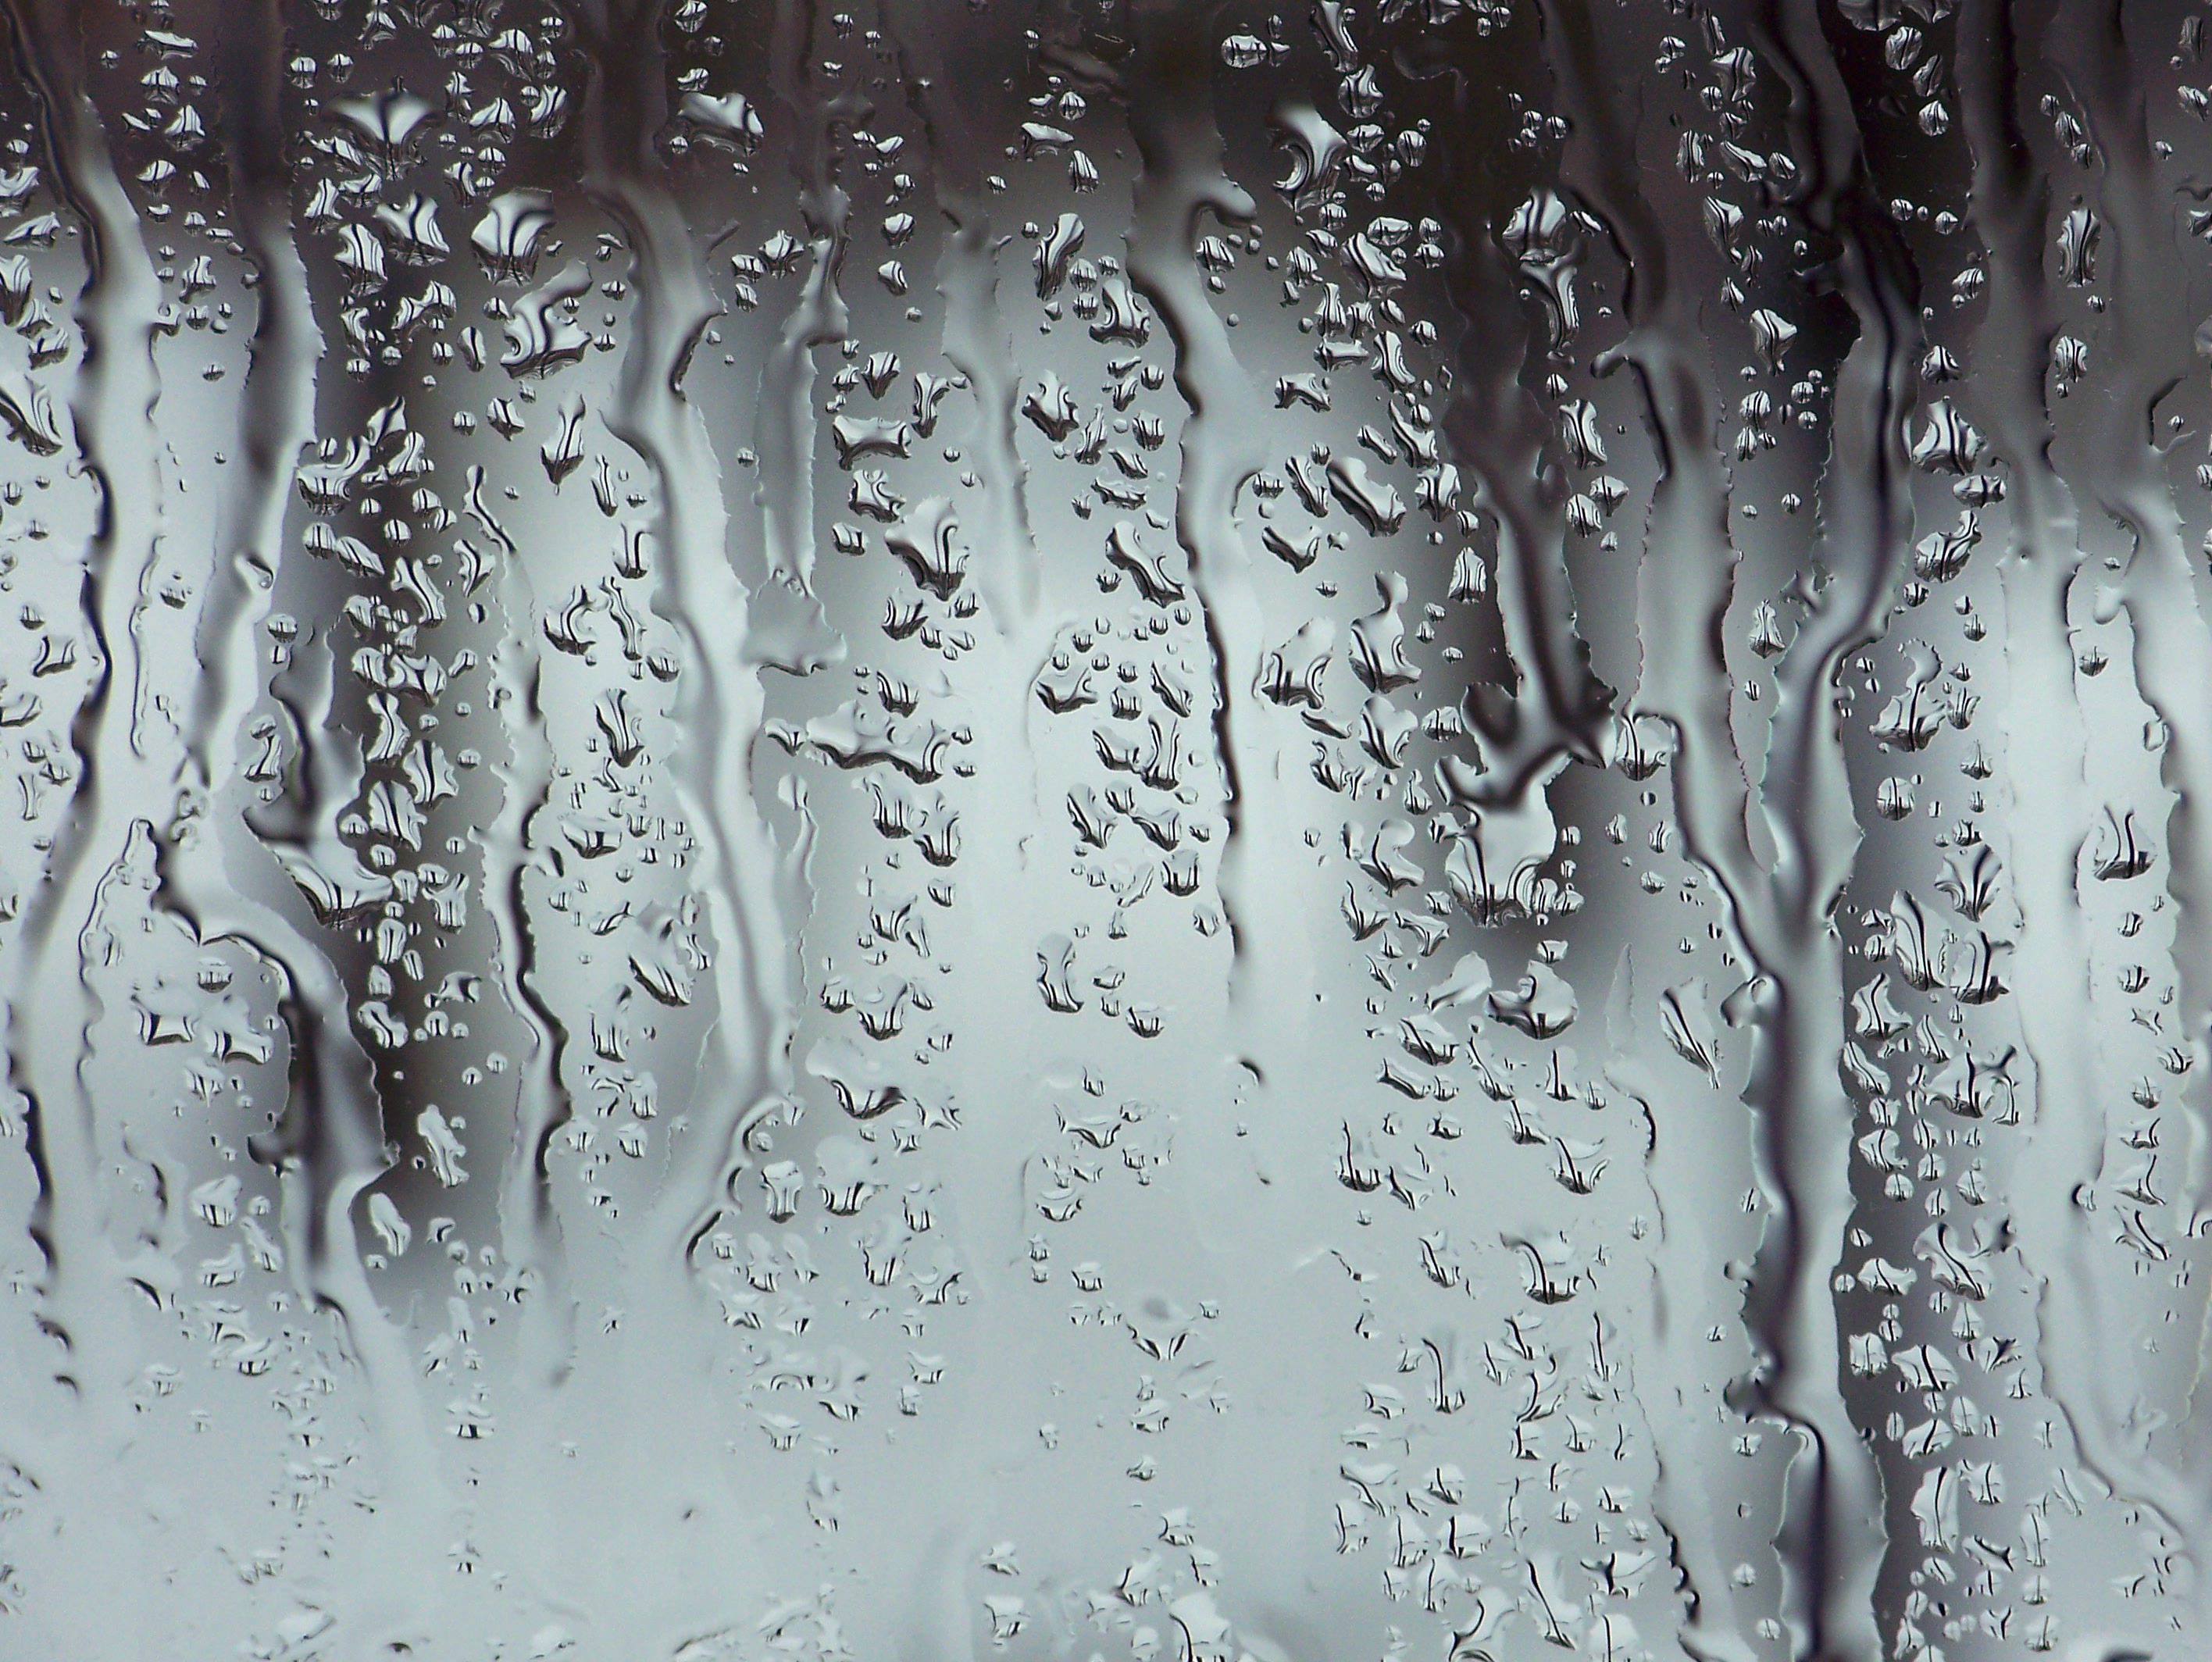
tree, water, branch, snow, winter, droplet, drop, liquid, rain, leaf, window, glass, raindrop, frost, wet, ice, pattern, weather, storm, fresh, clean, season, splashing, drip, freshness, falling, close up, rainy, grey, droplets, raindrops, drops, raining, icicle, shower, freezing, monochrome photography